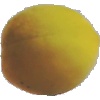
Label: Peach 2